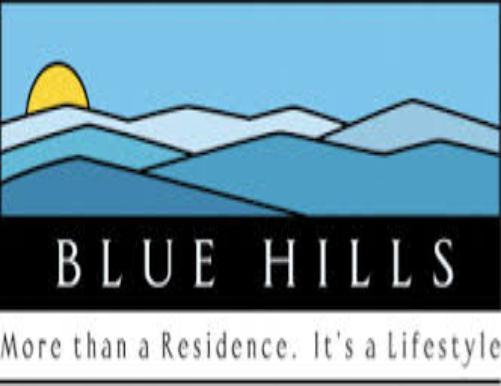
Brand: Blue Hills
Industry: Others